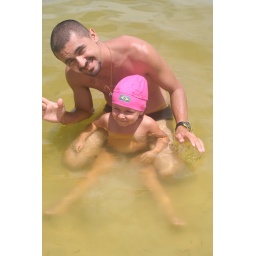
this was at a sweet water beach or natural lake in the middle of the dunes.